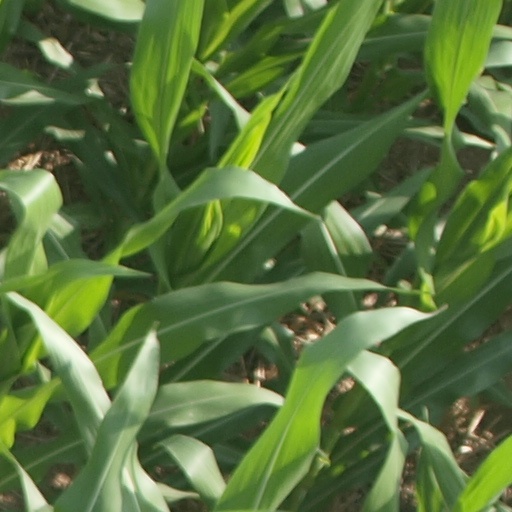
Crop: maize; corn